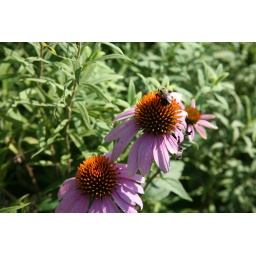
Native cone flowers in tall grass prairie.